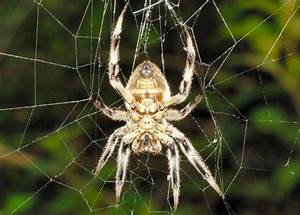
Label: spider